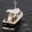
Label: ship